Jon Stewart

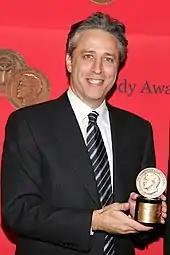
Stewart with the Peabody Award that he won with "The Daily Show" in 2005

In February and June 2019, Stewart again went to Congress to oppose the $7.375 billion limit in pay-outs to 9/11 first responders through December 2020 and to lobby for permanent funding for the Victims Compensation Fund past December 2020, delivering a tearful testimony.